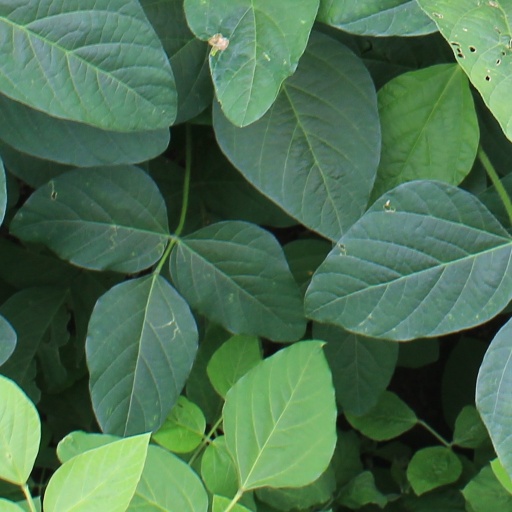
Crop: soybean